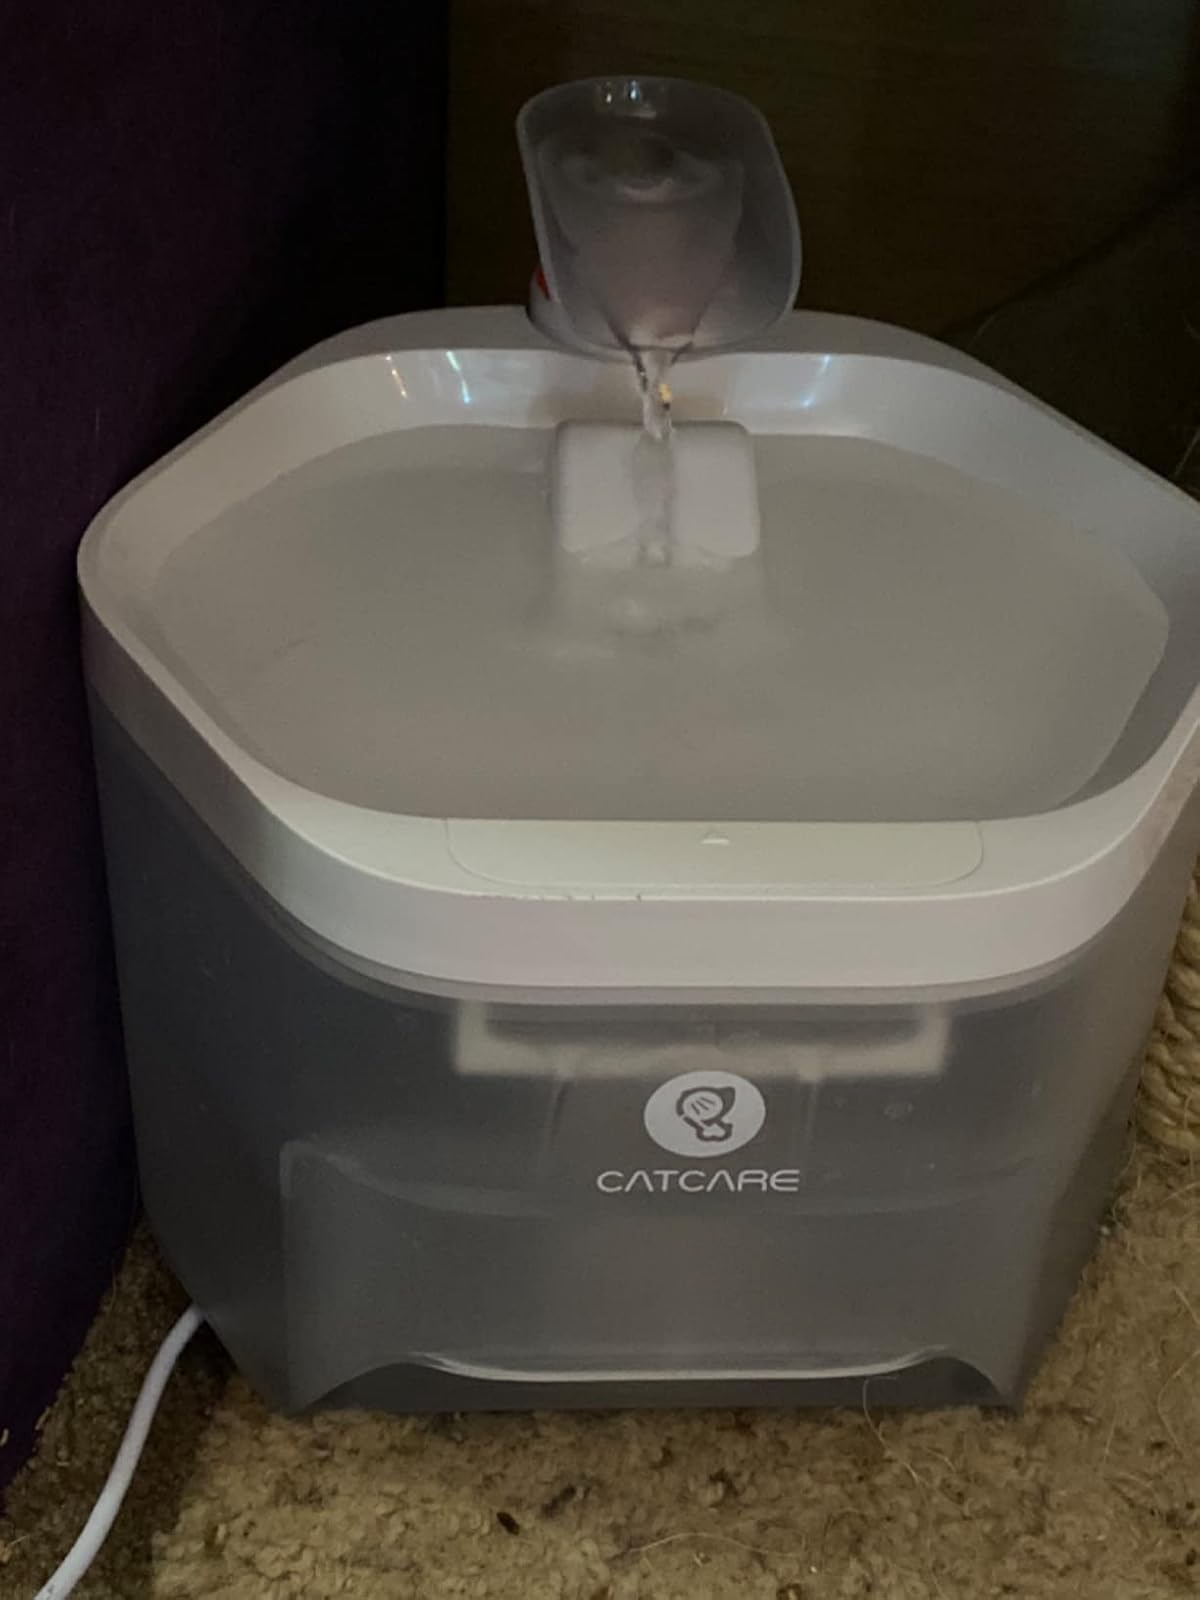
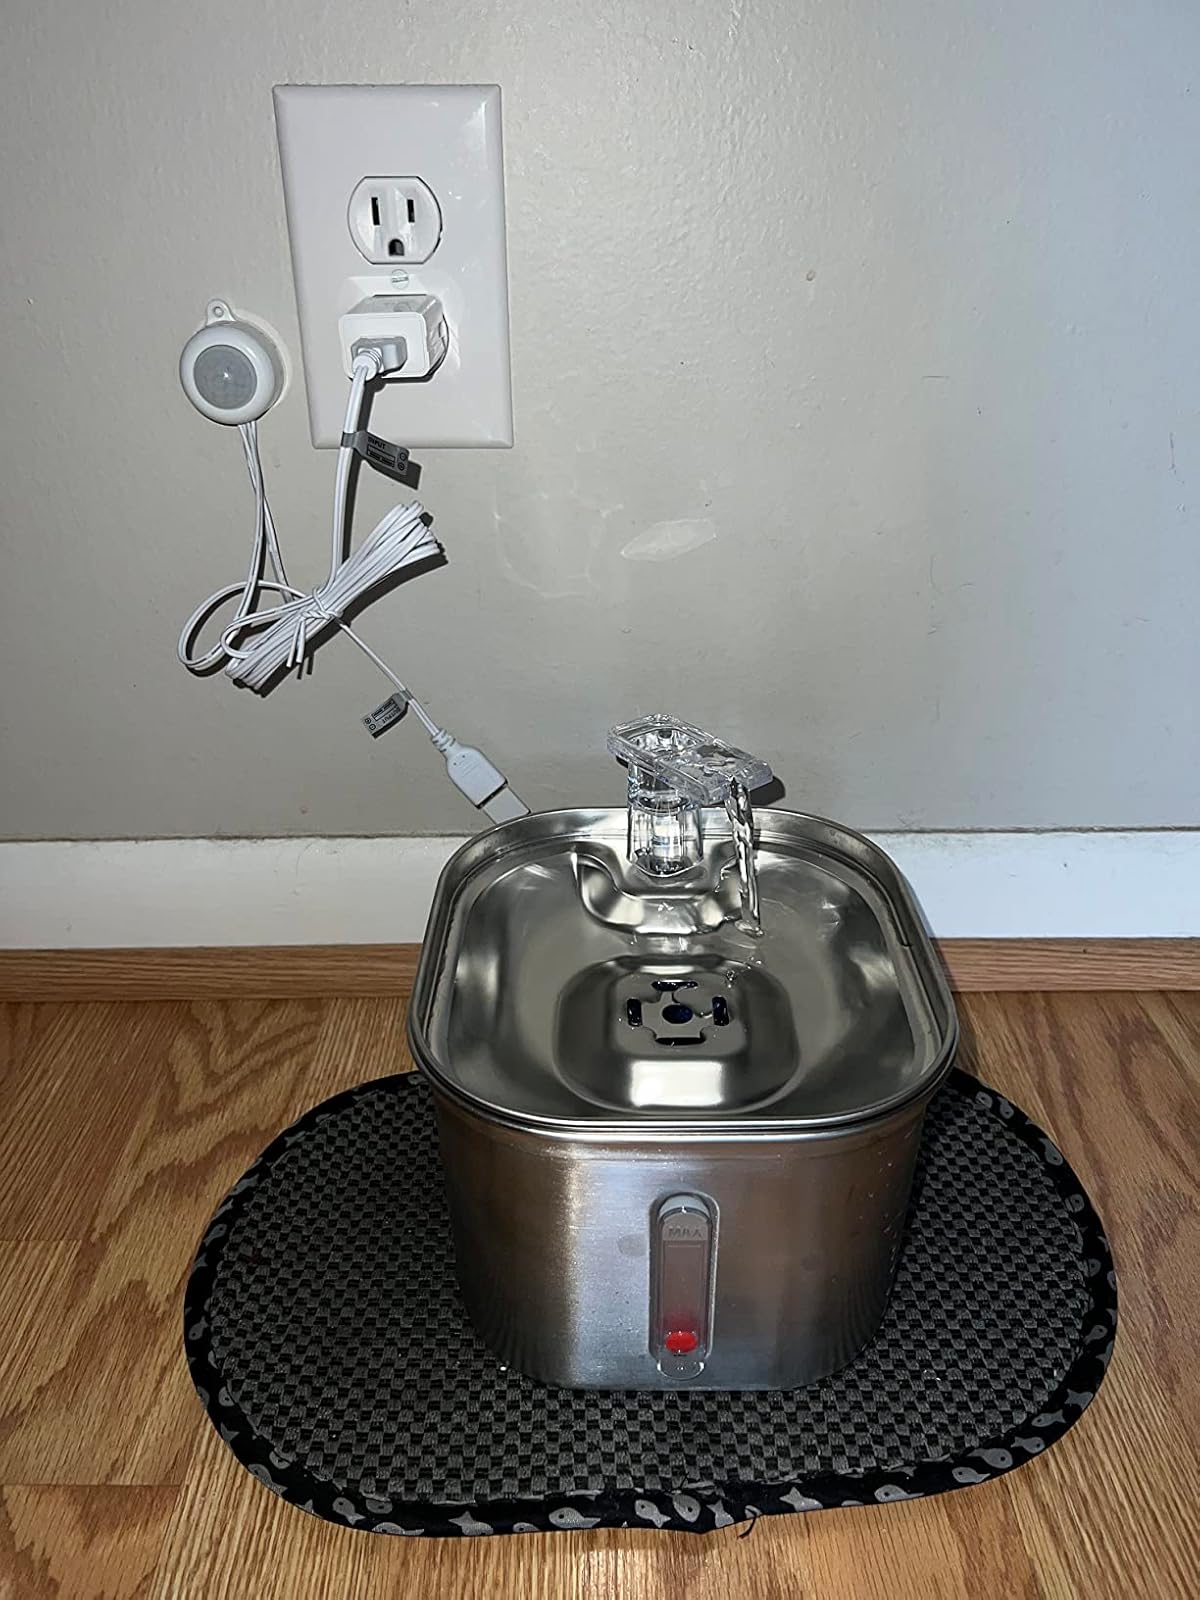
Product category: items_bowl
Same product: no